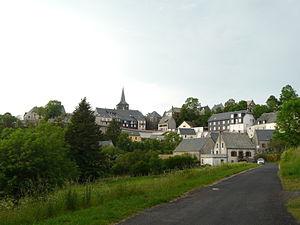
Le village de Laqueuille, Puy-de-Dôme, France.
Laqueuille est une commune française située dans le département du Puy-de-Dôme, en région Auvergne-Rhône-Alpes.